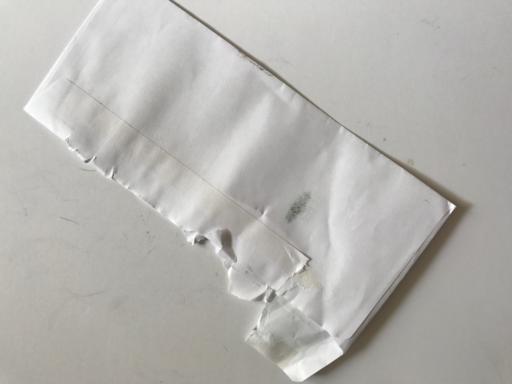
Waste category: paper